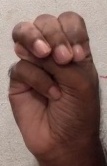
ASL sign: M